Screen Writers Guild

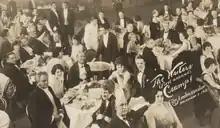
Inaugural dinner party for The Writers social club at the Ambassador Hotel, December 1, 1920

which became a gathering place for SWG members. The Writers held numerous dinners, WAMPAS Baby Stars Candidates Parades, parties, and presentations of one-act plays through the mid-1930s.